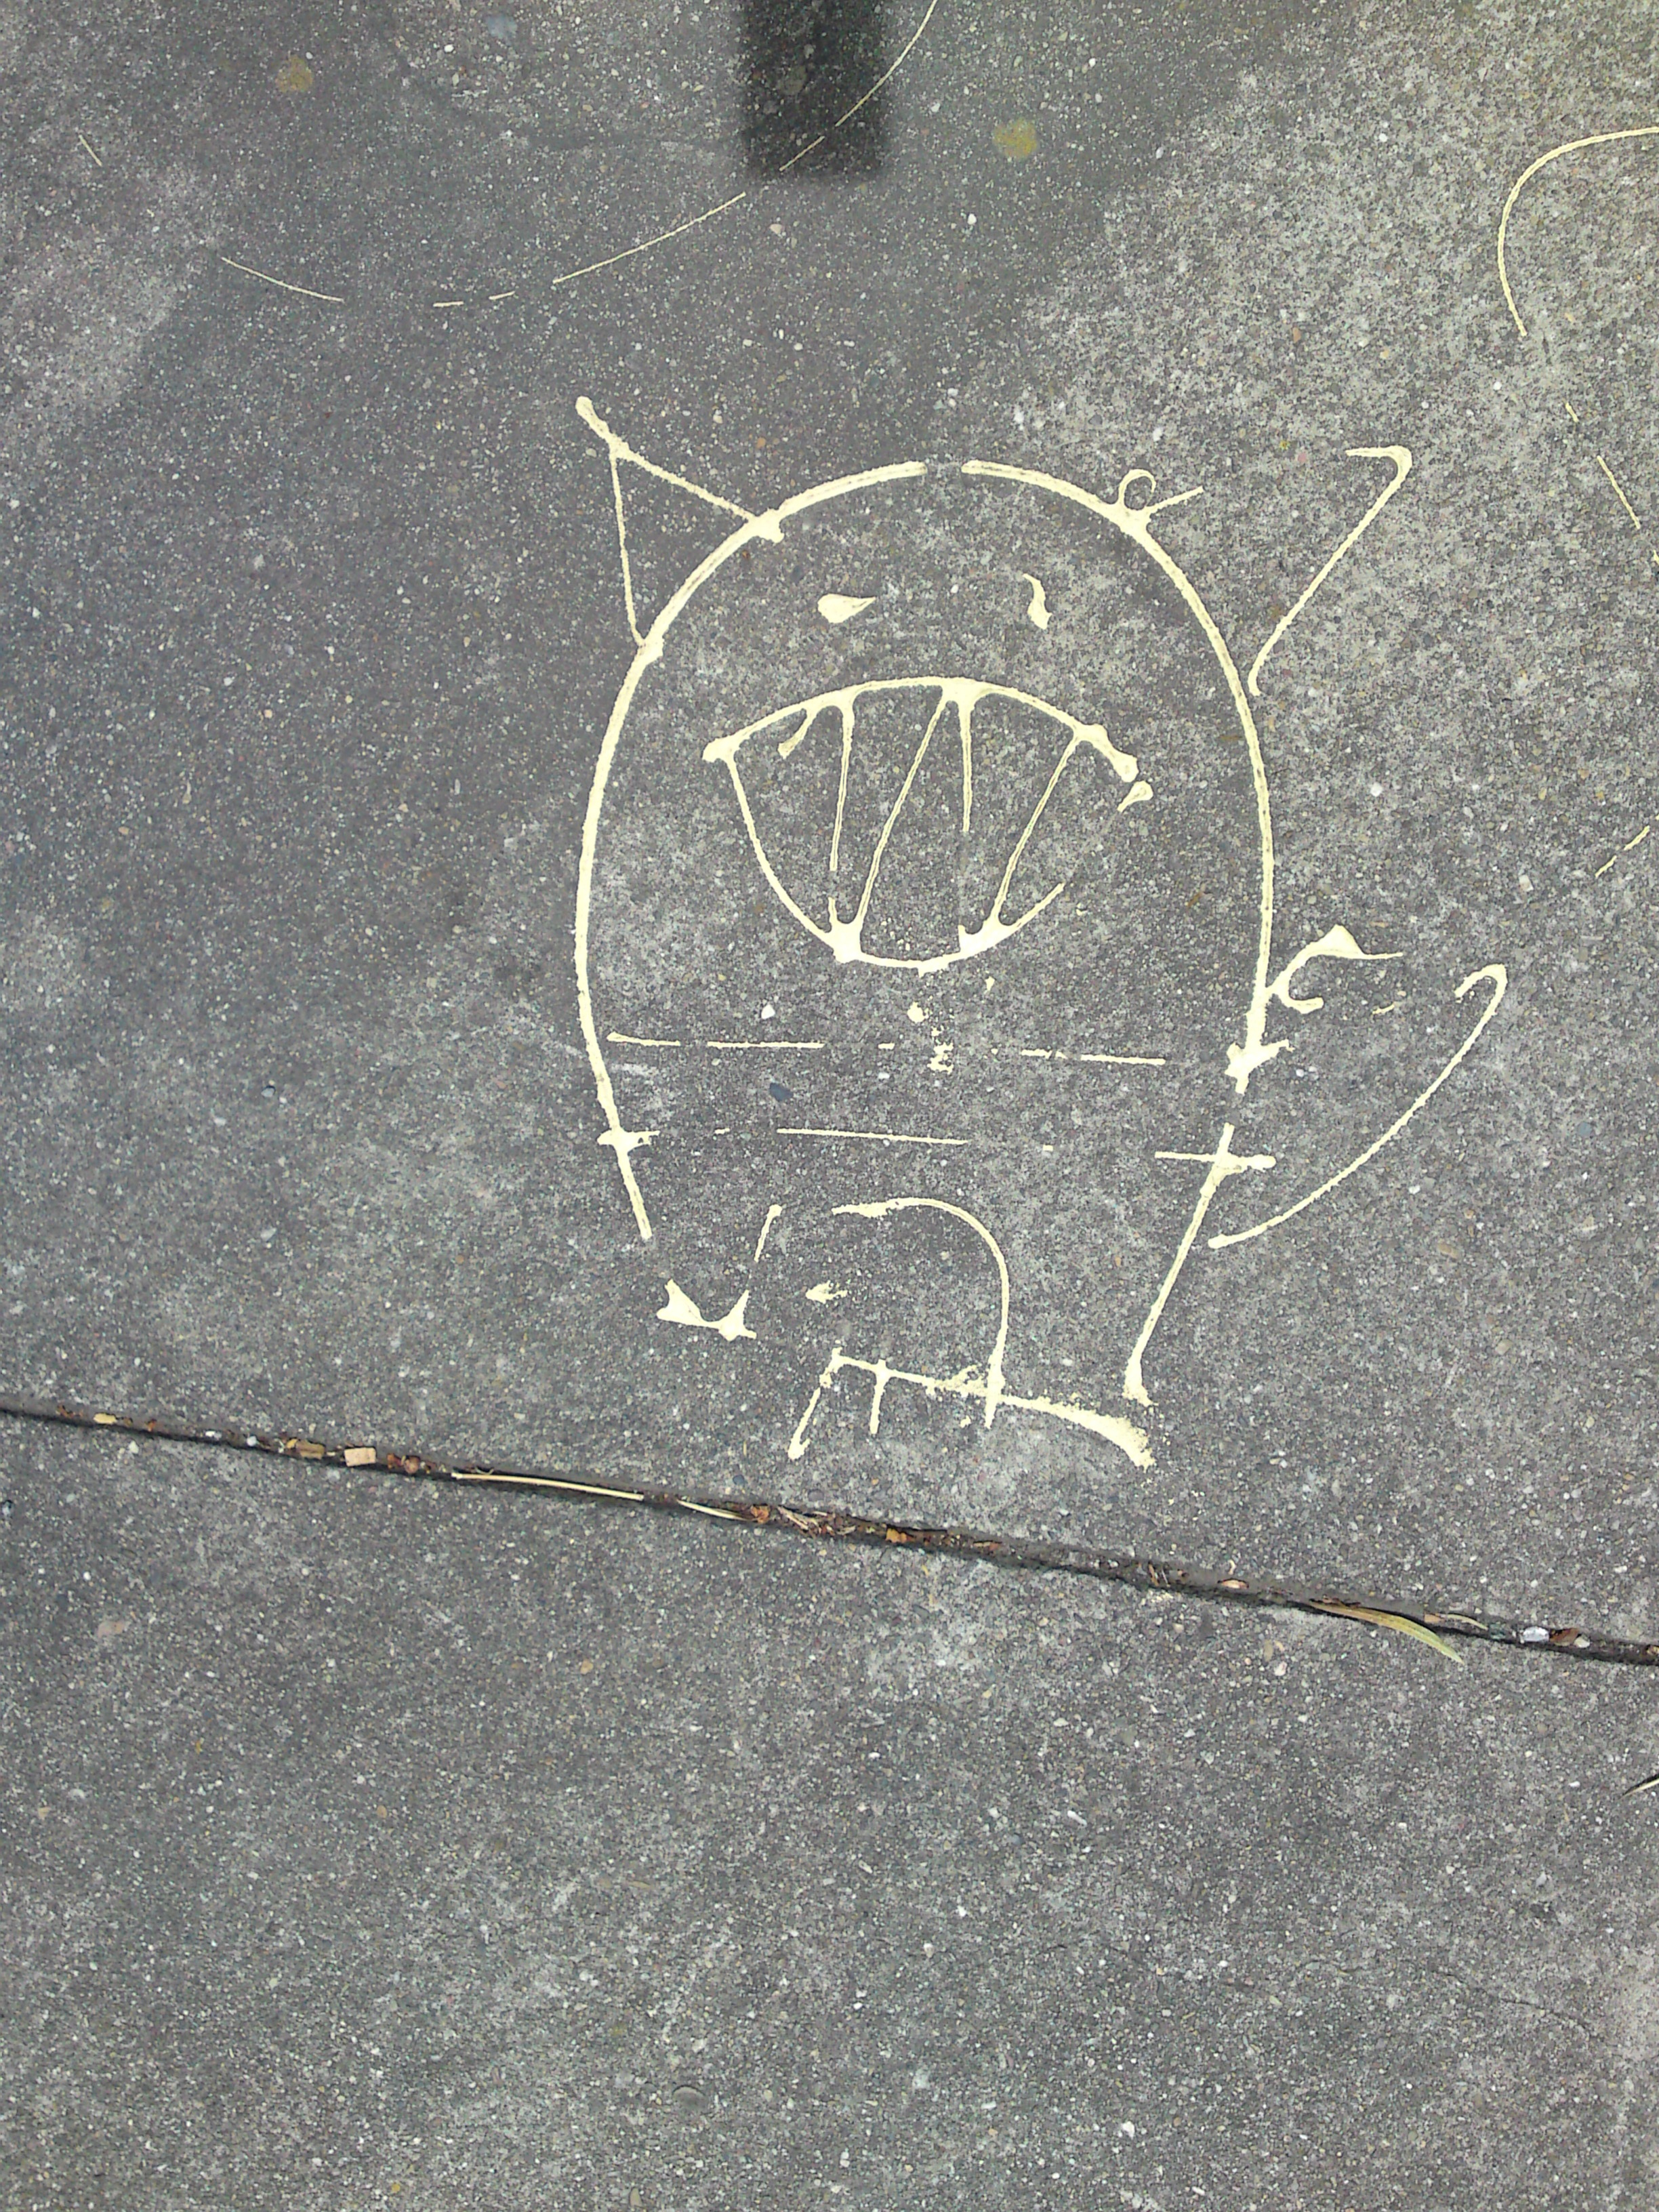
number, urban, wall, asphalt, line, artistic, graffiti, lane, material, circle, street art, art, drawing, chalk, monster, creature, style, shape, cartoon, road surface